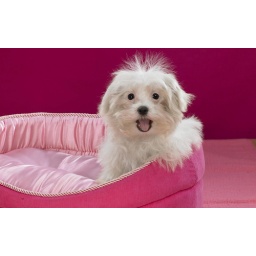
White maltese terrier puppy dog in pink dog bed with magenta pink background. TB-32175